Chelsea Green

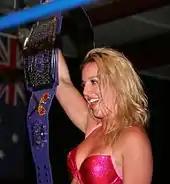
Van Ness posing with the Queens of Combat Tag Team Championship belt

Green made her first WWE appearance before signing for the company on the August 11, 2014 episode of "Raw" during the feud between Brie Bella and Stephanie McMahon, portraying Bella's real-life husband Daniel Bryan's physical therapist "Megan Miller," confessing that the two had been having an affair before an infuriated Bella stormed the ring and slapped her. In 2015, Green reappeared under her real name, as a contestant on the sixth season of the re-launched "Tough Enough", finishing in fourth place for the females.